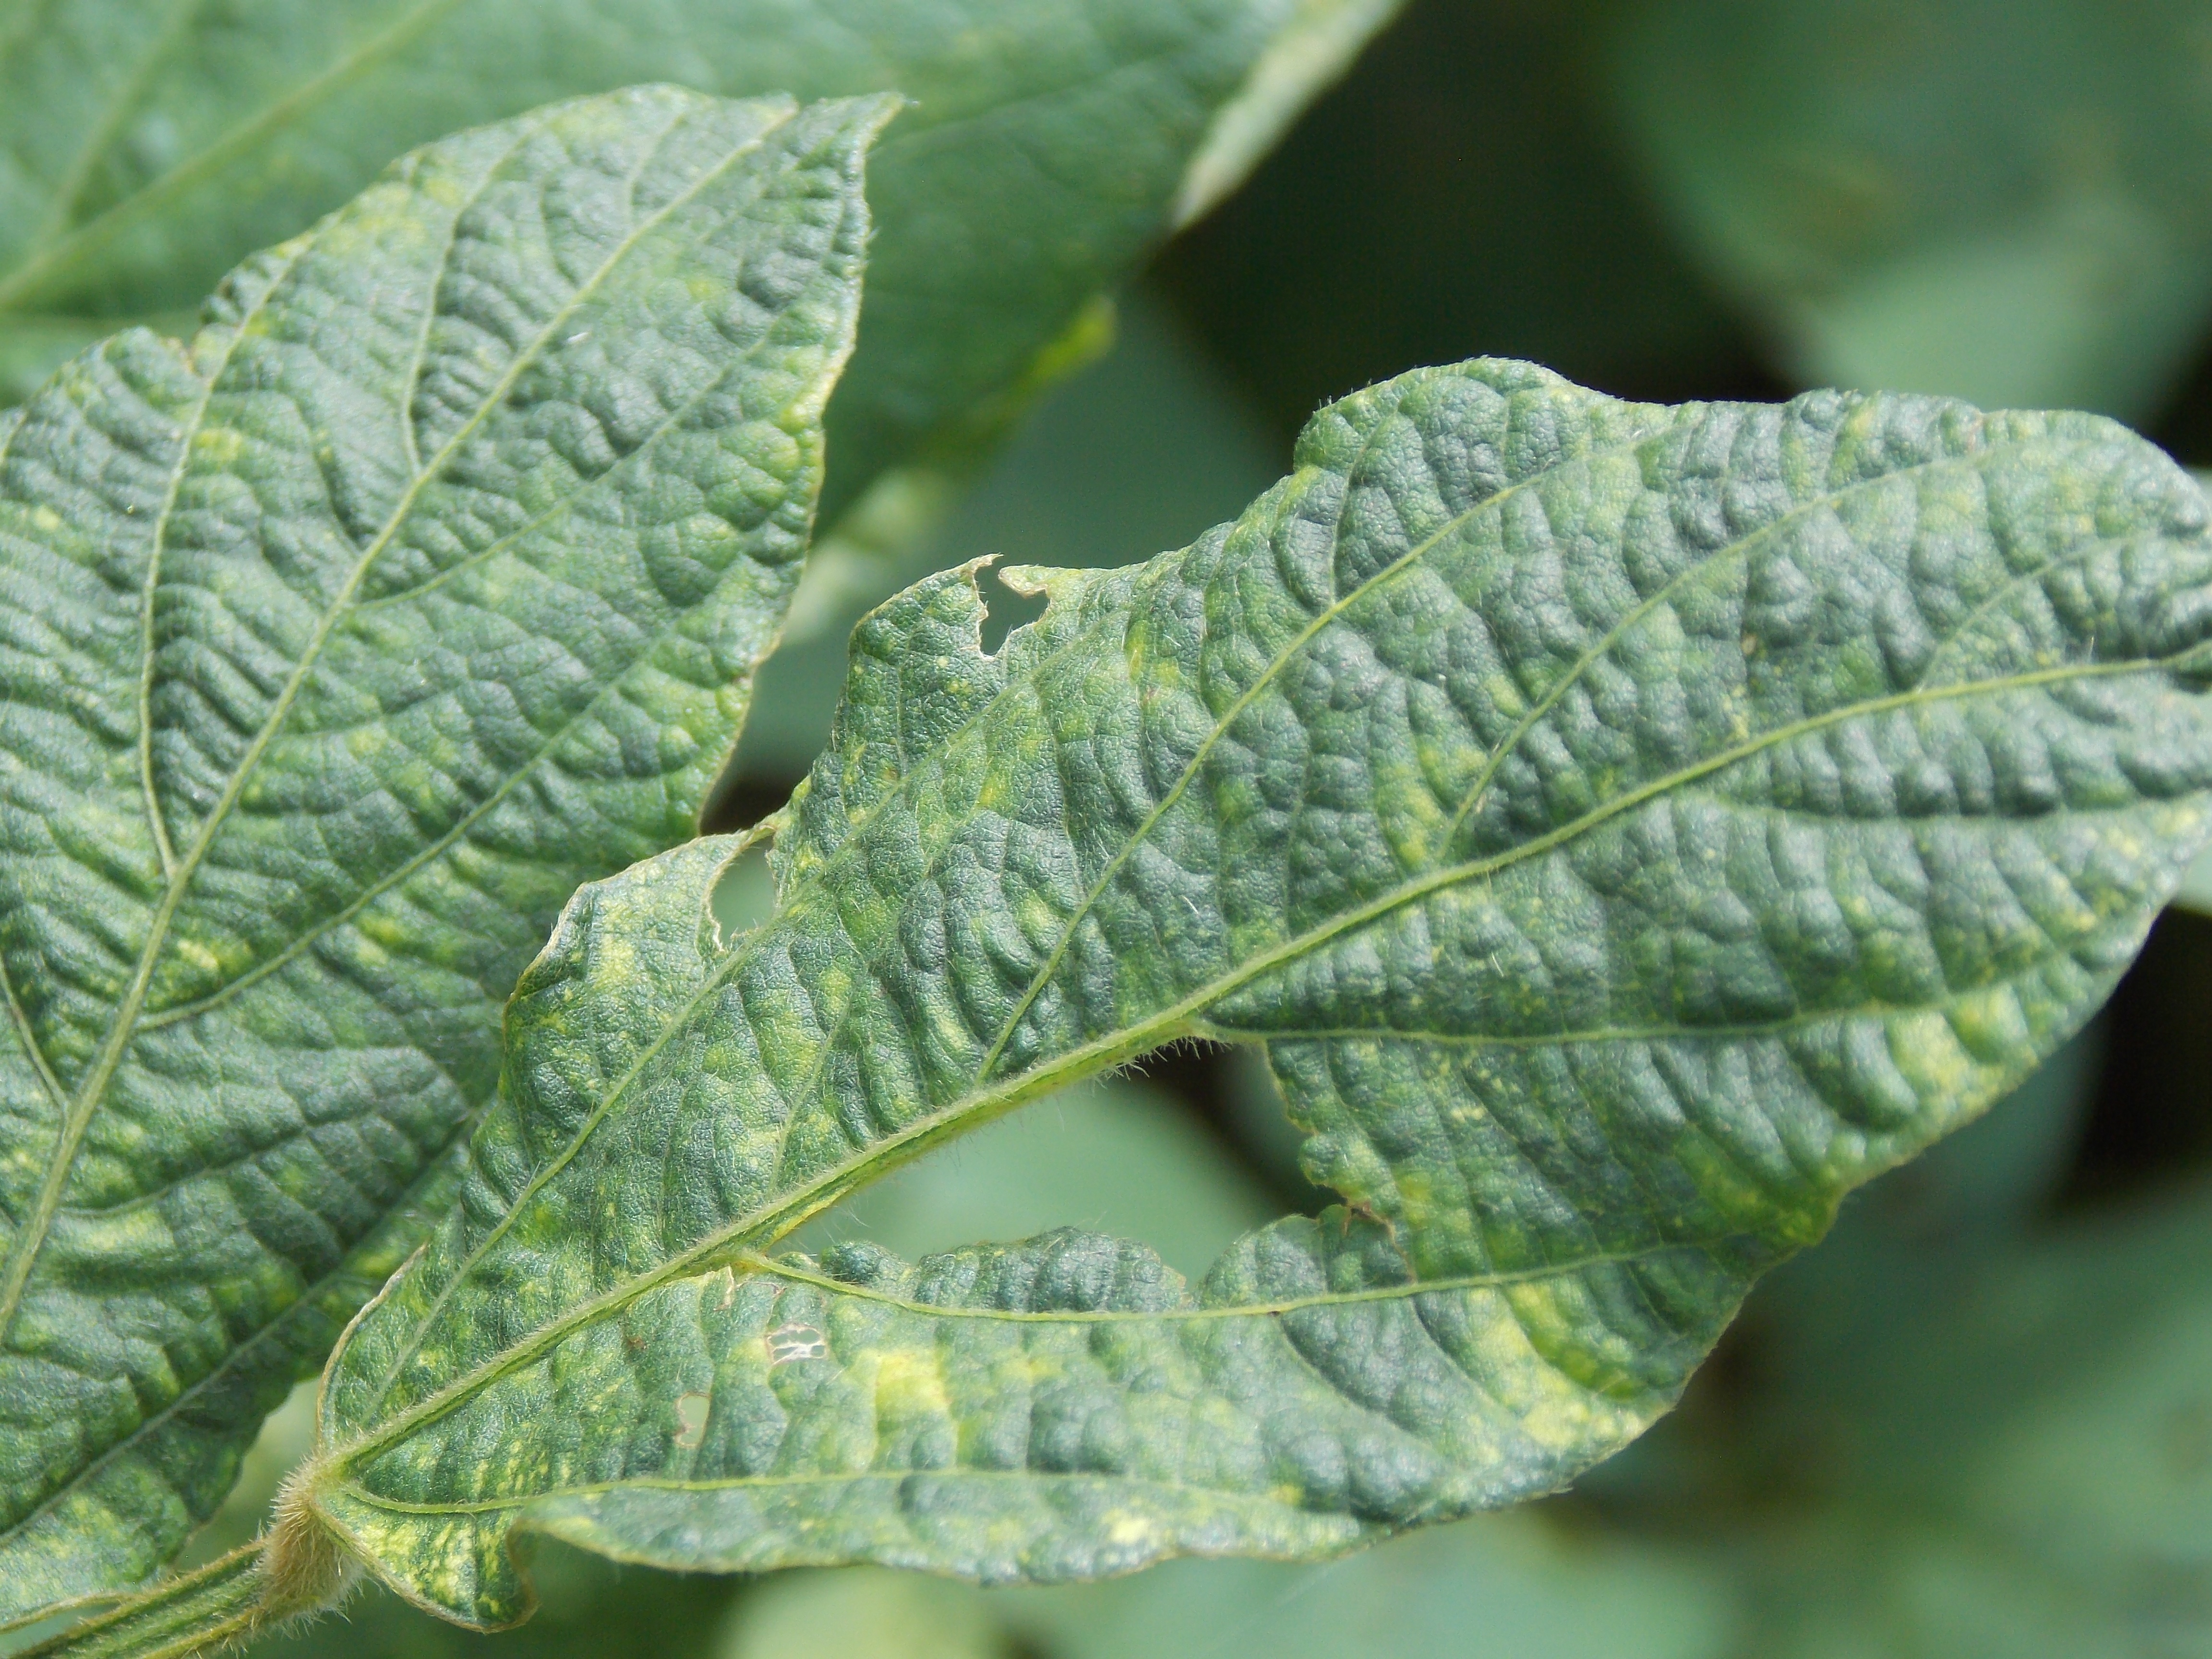
Label: Disease